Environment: real
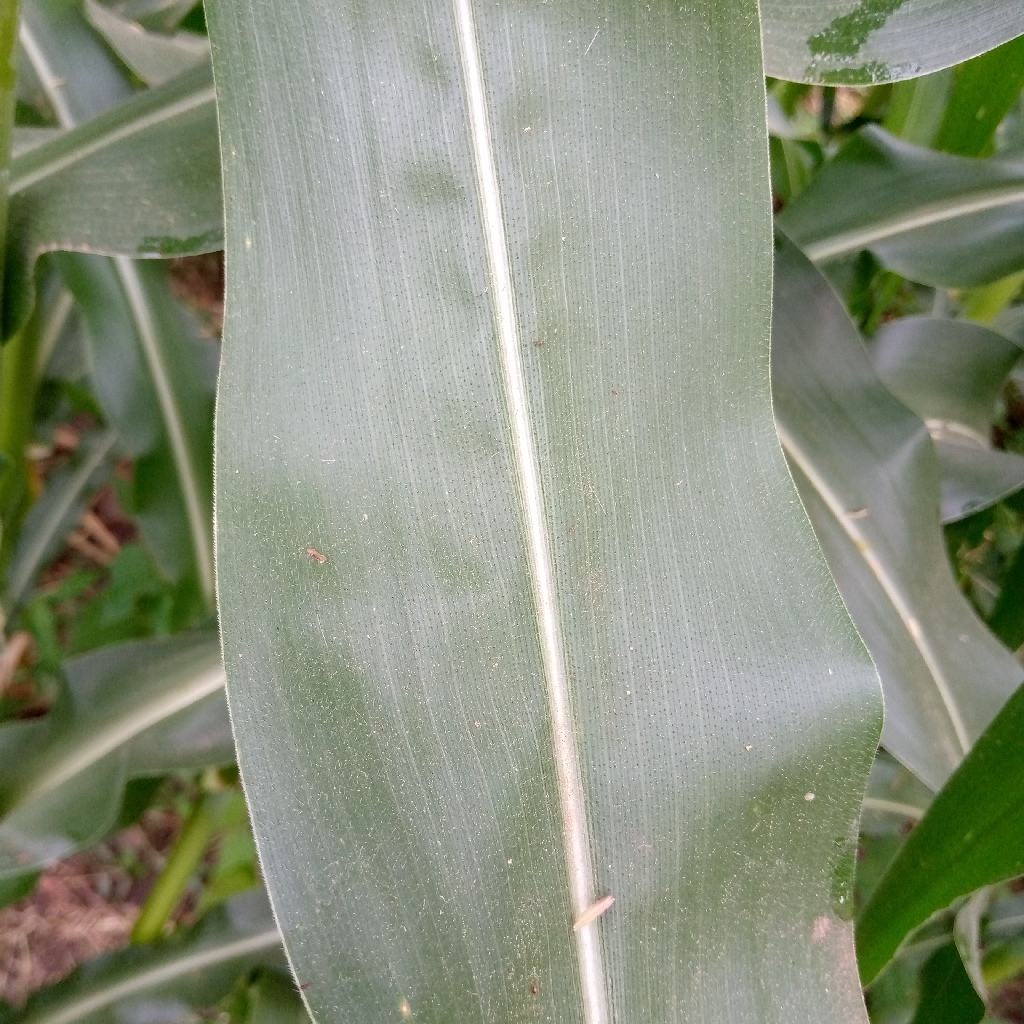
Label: healthy